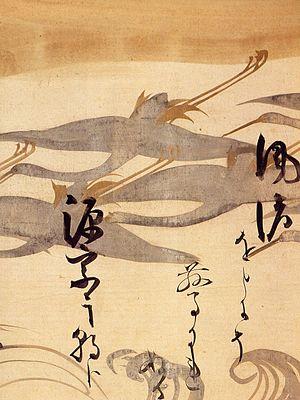
La peinture japonaise, l'un des plus anciens et des plus raffinés des arts visuels japonais, comprend une grande variété de genres et de styles. Comme c'est le cas dans l'histoire des arts japonais en général, la longue histoire de la peinture japonaise présente à la fois la synthèse mais aussi la concurrence entre l'esthétique japonaise native et l'adaptation d'idées importées, principalement de la peinture chinoise, particulièrement influente dans un certain nombre de domaines.